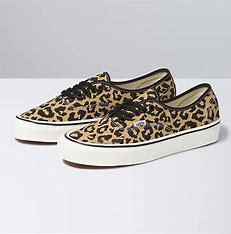
Brand: Vans
Model: Anaheim Factory Authentic 44 DX